Charles Chatworthy Wood Taylor

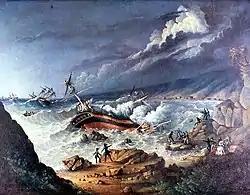
"Wreck of the Arethusa (El naufragio del Arethusa)" by Charles Wood Taylor, 1826.

Taylor designed the Coat of arms of Chile, adopted by the government in 1834, incorporating the huemul and the condor.